Lorenzo Gennero

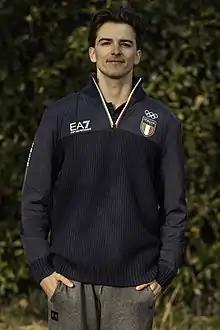

Lorenzo Gennero (born 30 June 1997) is an Italian snowboarder who competed in the men's halfpipe event at the 2022 Winter Olympics. Gennero had finished twenty fifth in the halfpipe event at the Aspen 2021 World Championships. In 2019 he won the Halfpipe Europa Cup in Crans Montana.